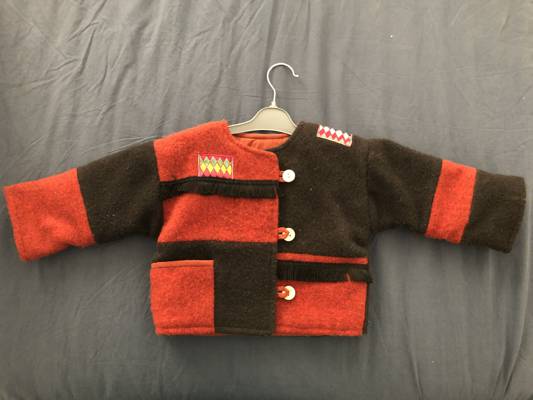
Waste category: clothes